Walter W. Magee

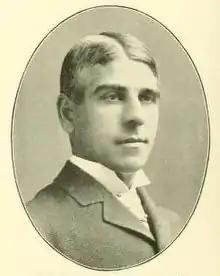
From 1903's "Notable Men of Central New York"

Magee was born in Groveland, New York on May 23, 1861, a son of farmers Marietta (Patchin) Magee and John Magee, who served as a colonel in the state militia. He attended the local schools and the Wadsworth Normal and Training School (now the State University of New York at Geneseo). Magee graduated from Harvard University in 1889, and delivered the class oration at his graduation ceremony. He then studied law at the Syracuse firm of Baldwin & Kennedy, and was admitted to the bar in 1891. He practiced law in Syracuse until 1904, and gained a reputation as a skilled trial attorney. Magee was also a talented athlete, and competed in tennis tournaments and other events.